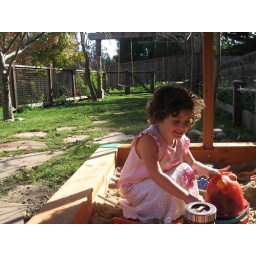
Una plays in sand box